KLAA (AM)

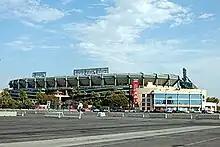
The KLAA studios are located within Angel Stadium in Anaheim, California.

In 2006–07, the station assumed the broadcast rights for the Anaheim Ducks of the National Hockey League. That team went on to win the Stanley Cup in June 2007. The partnership extended until the 2021–22 season; the next season, the Ducks chose to move their audio broadcasts exclusively to a team-focused online radio station, Ducks Stream, available via TuneIn, becoming the last California-based NHL to do so after the Los Angeles Kings and San Jose Sharks moved their broadcasts to online-only in 2018 and 2022, respectively,though the former has since returned to broadcast radio via KSPN for a reduced schedule of broadcasts.